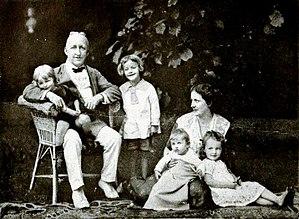
Winifred Wagner, née Winifred Williams le 23 juin 1897 à Hastings et morte le 5 mars 1980 à Überlingen, est la belle-fille de Richard Wagner. Elle fut notamment directrice du festival de Bayreuth et amie personnelle d'Adolf Hitler.